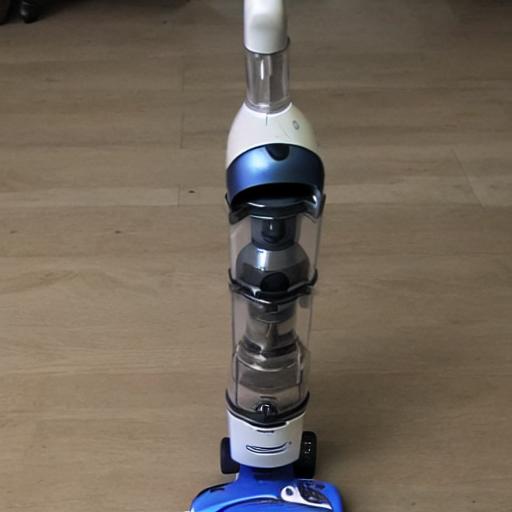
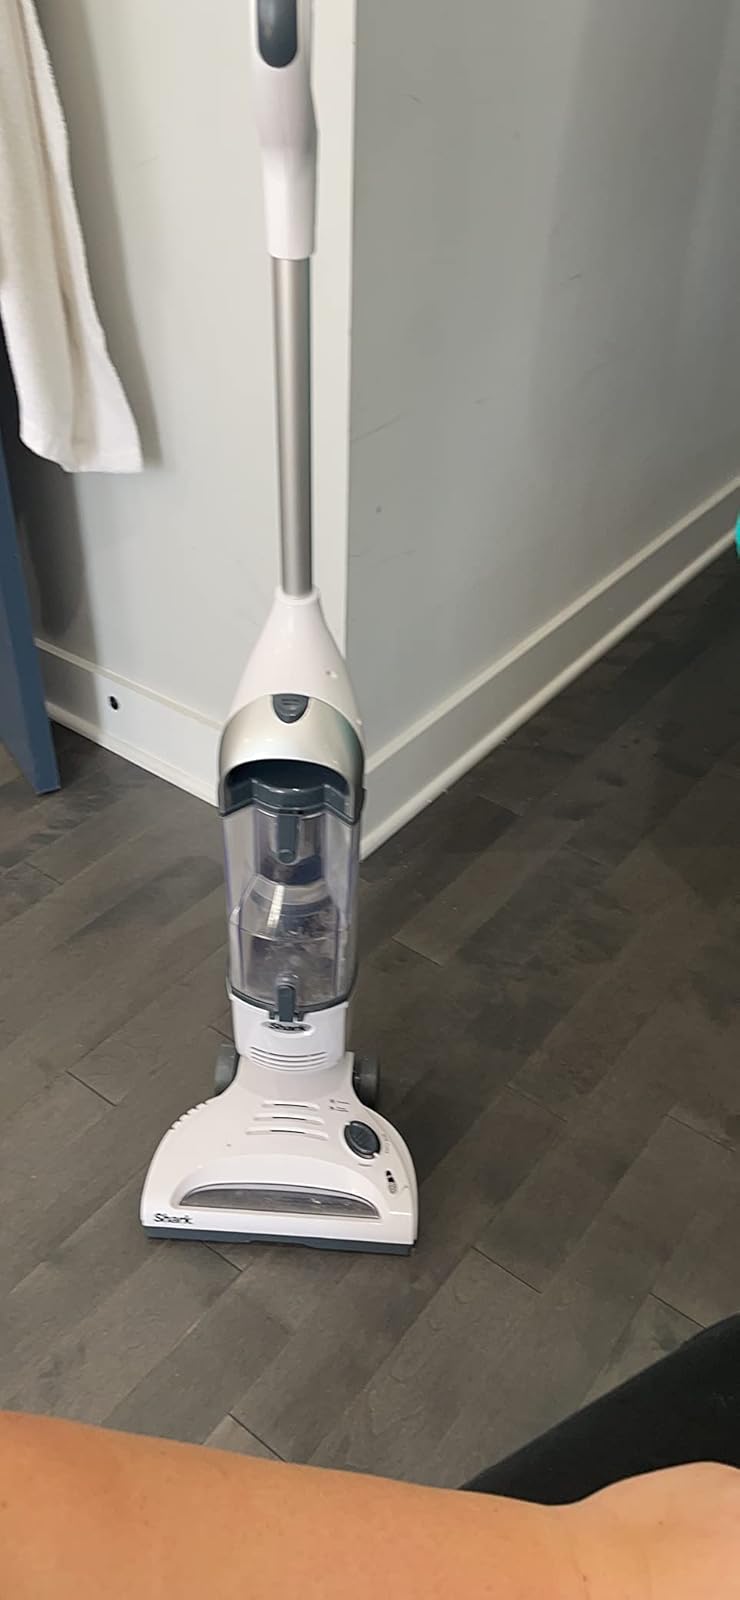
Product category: items_vacuum
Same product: no